Church of Jesus' Heart

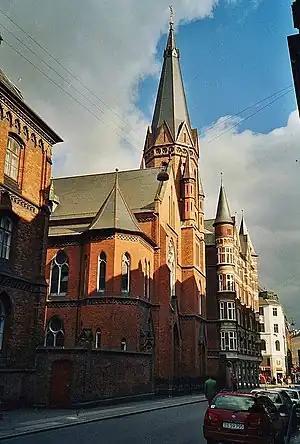
Church of Jesus' Heart seen from Stenosgade

The Church of Jesus' Heart ("Jesu Hjerte Kirke") is a Roman Catholic church in the Vesterbro/Kongens Enghave area of Copenhagen, Denmark. It was built in 1895 and is dedicated to the Sacred Heart of Jesus.